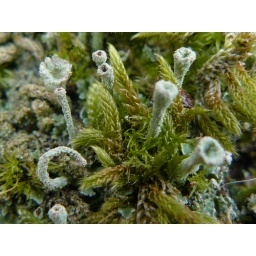
This was growing on a rotting log in my horses field last Autumn.